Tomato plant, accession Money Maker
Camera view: bottom (45 deg); turntable rotation: 210 degrees
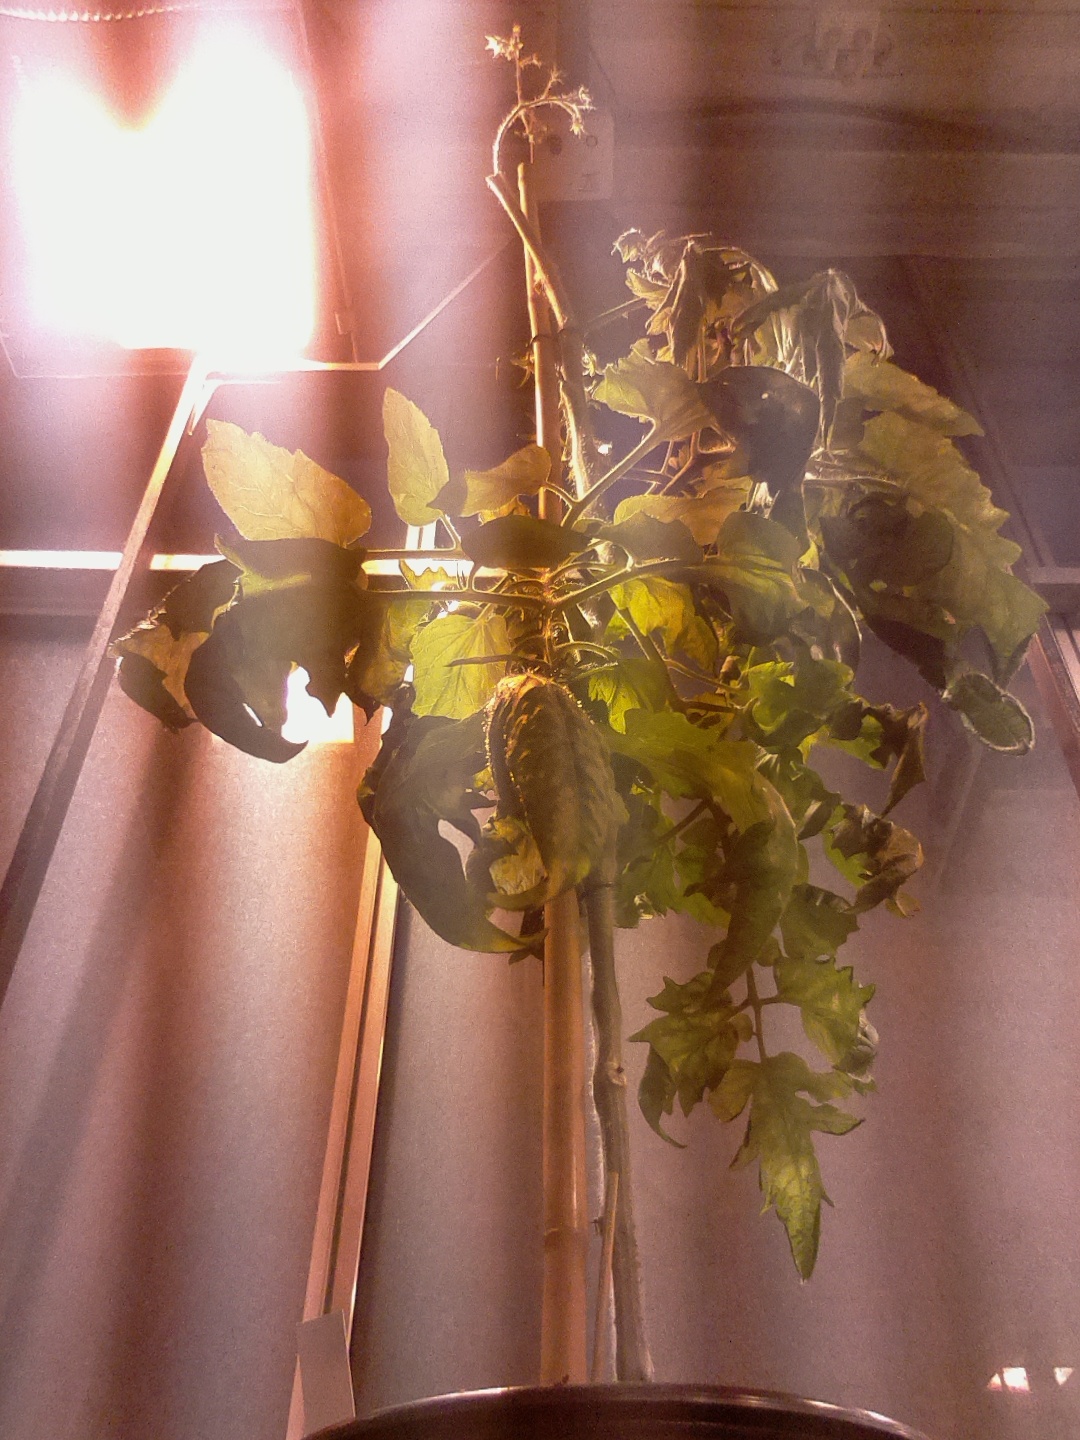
BBCH growth stage 74: 40%-50% of final fruit size